Paul Cammermans

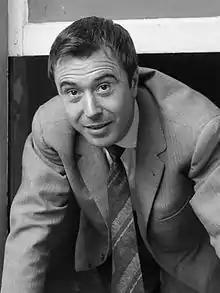
Paul Cammermans (1961)

Paul Cammermans (10 July 1921 – 22 January 1999) was a Belgian film director and actor. His 1986 film "The van Paemel Family" won the Cavens Prize for best Belgian film of the year and was entered into the 15th Moscow International Film Festival. The film adapts a play, in a staging of which Cammermans had had a role.